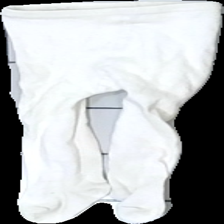
View: front
Type: Tights
Category: Children
Brand: Missing
Colors: White
Material: 100% cotton
Cut: Regular
Size: 68
Season: All
Stains: Major
Damage location: middle left
Damage 2 location: top left
Damage 3: fläckar
Damage 3 location: middle center
Price range: <50
Recommended usage: Export
Description: vita strumpbyxor, noppriga och fläckar bak